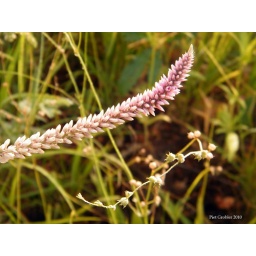
I wish someone would ID this flower for me! They are very abundant in this region.Dedicated to Greta~adores~light pink also!